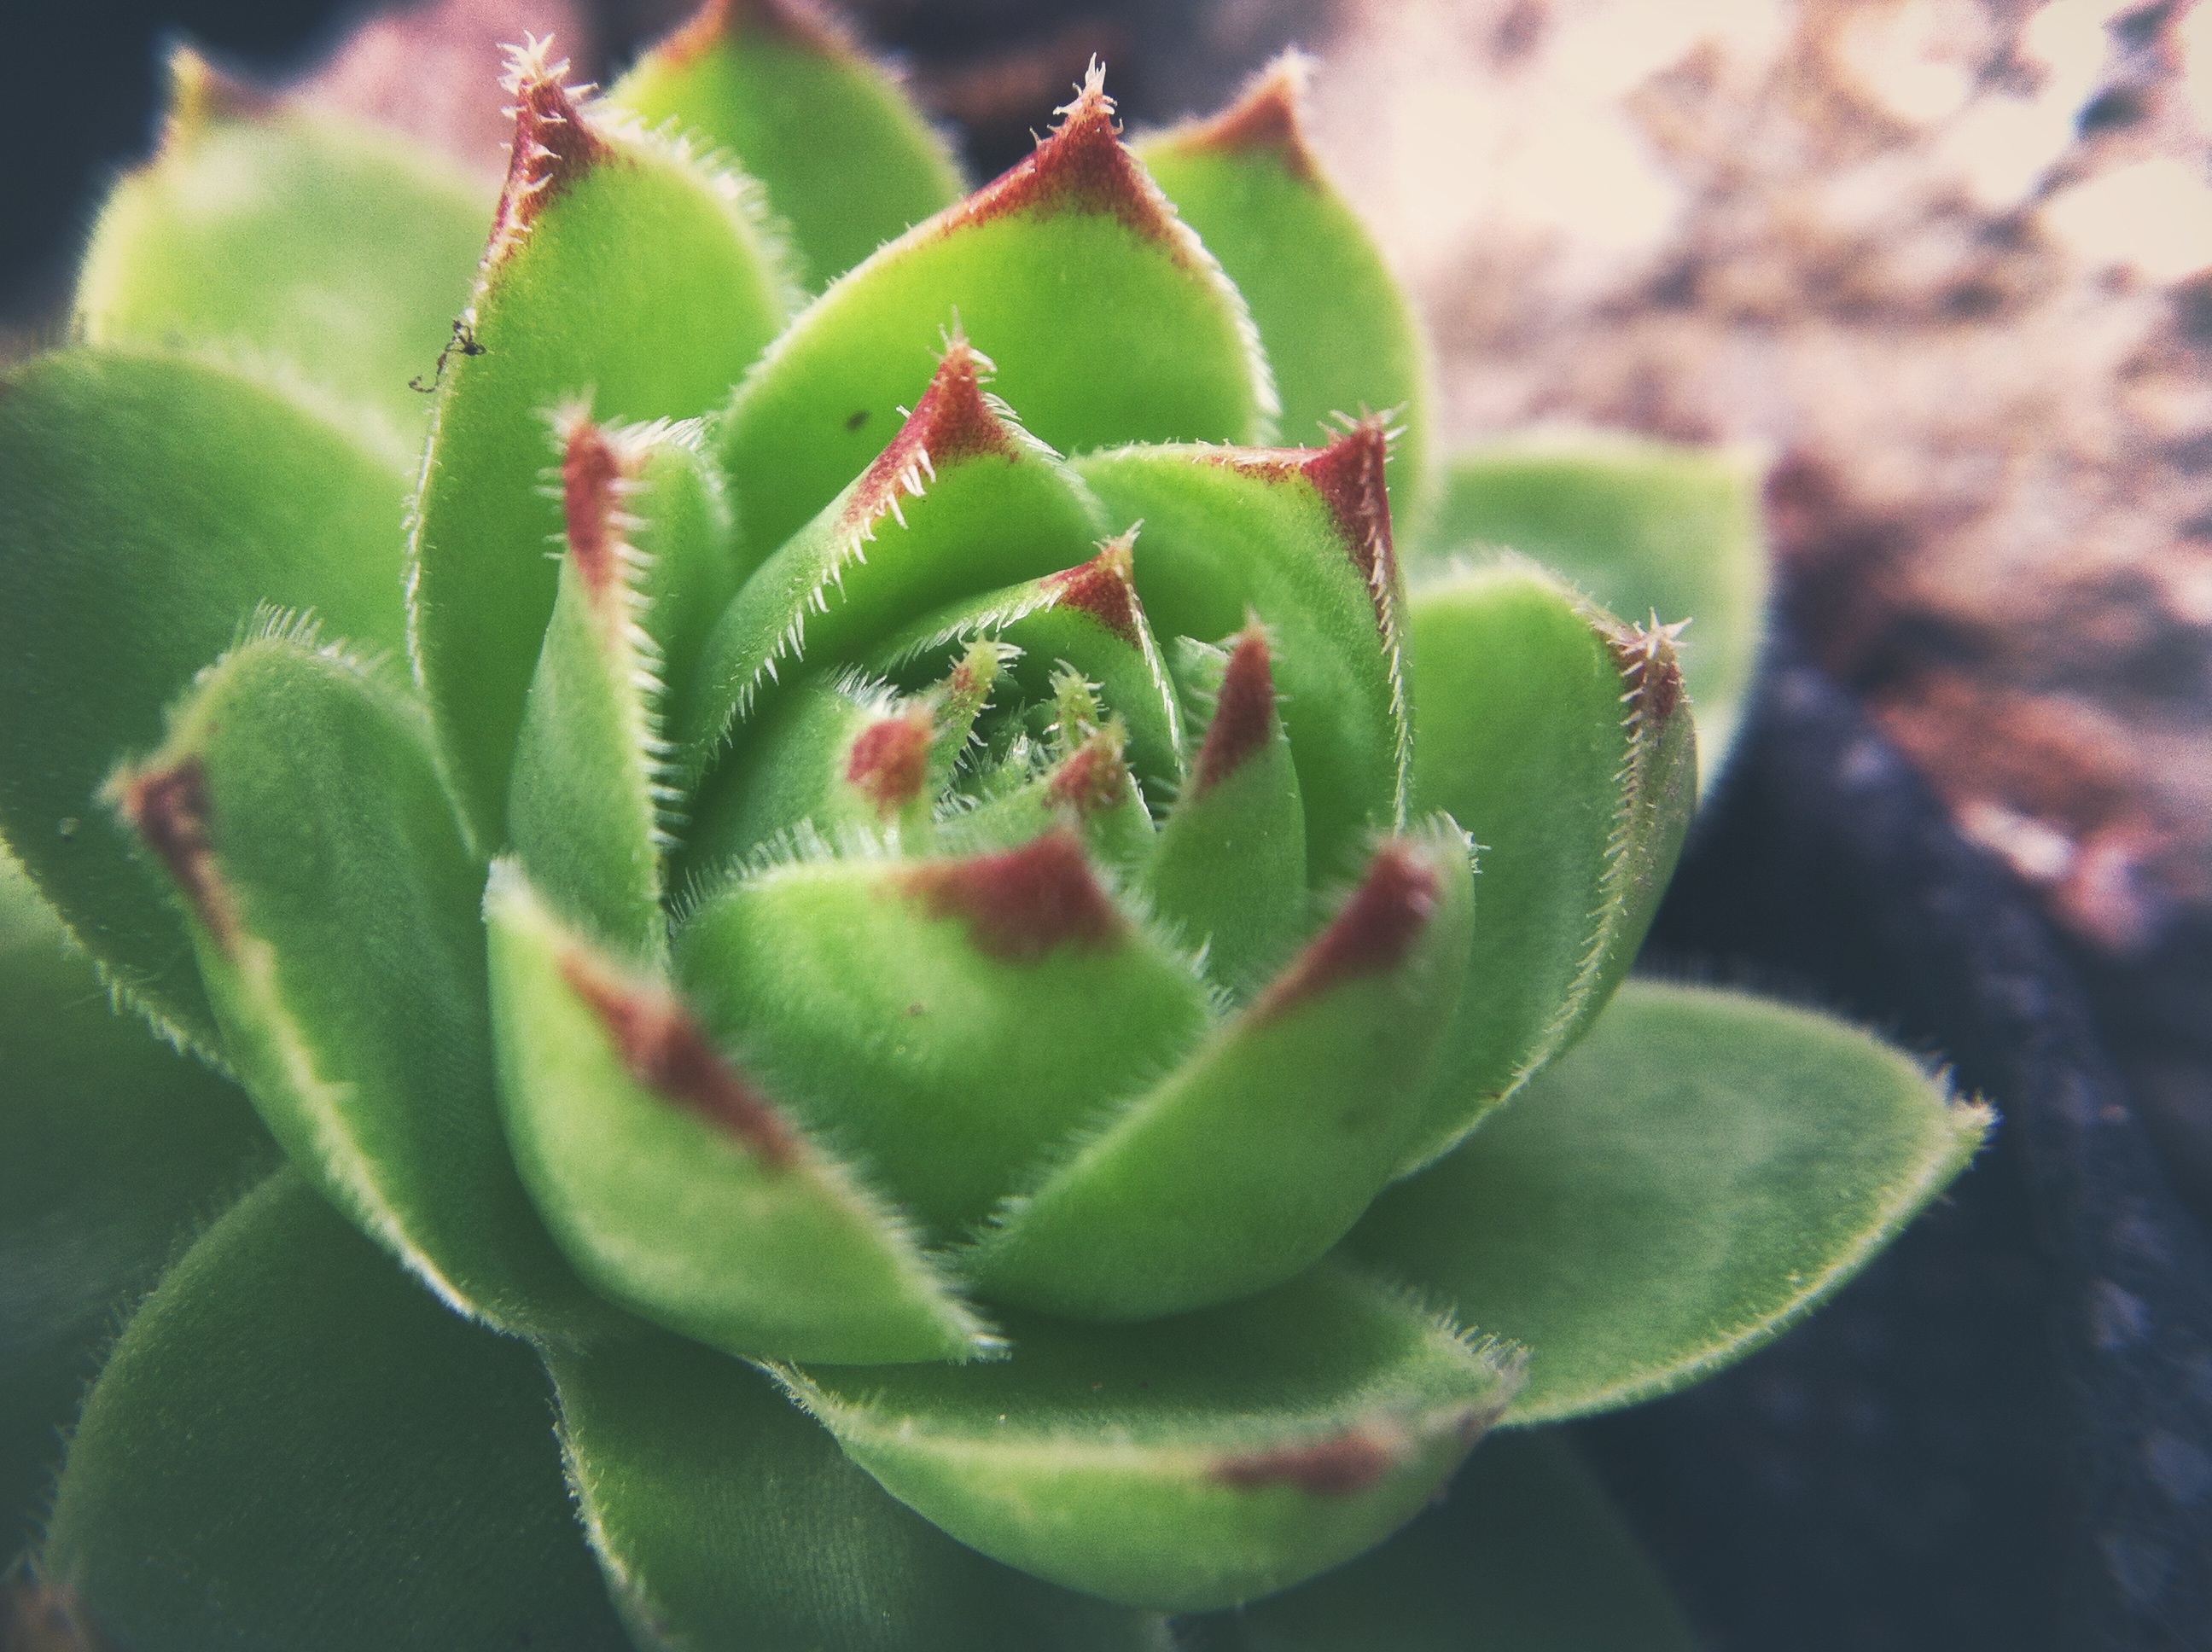
nature, outdoor, cactus, plant, flower, petal, stone, wild, green, macro, grow, natural, small, botany, succulent, garden, close, flora, botanical, gardening, stonecrop, macro photography, flowering plant, plant stem, land plant, hedgehog cactus, nopal